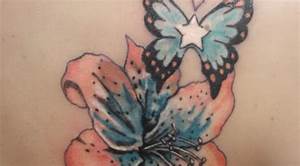
Label: butterfly